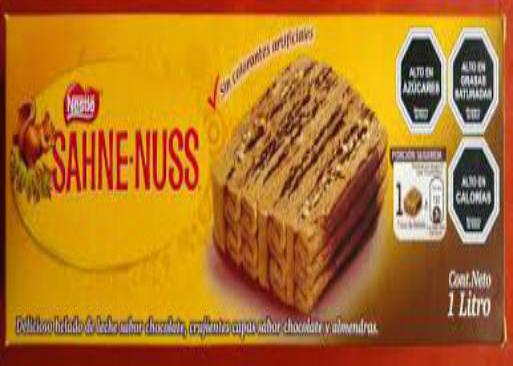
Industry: Food